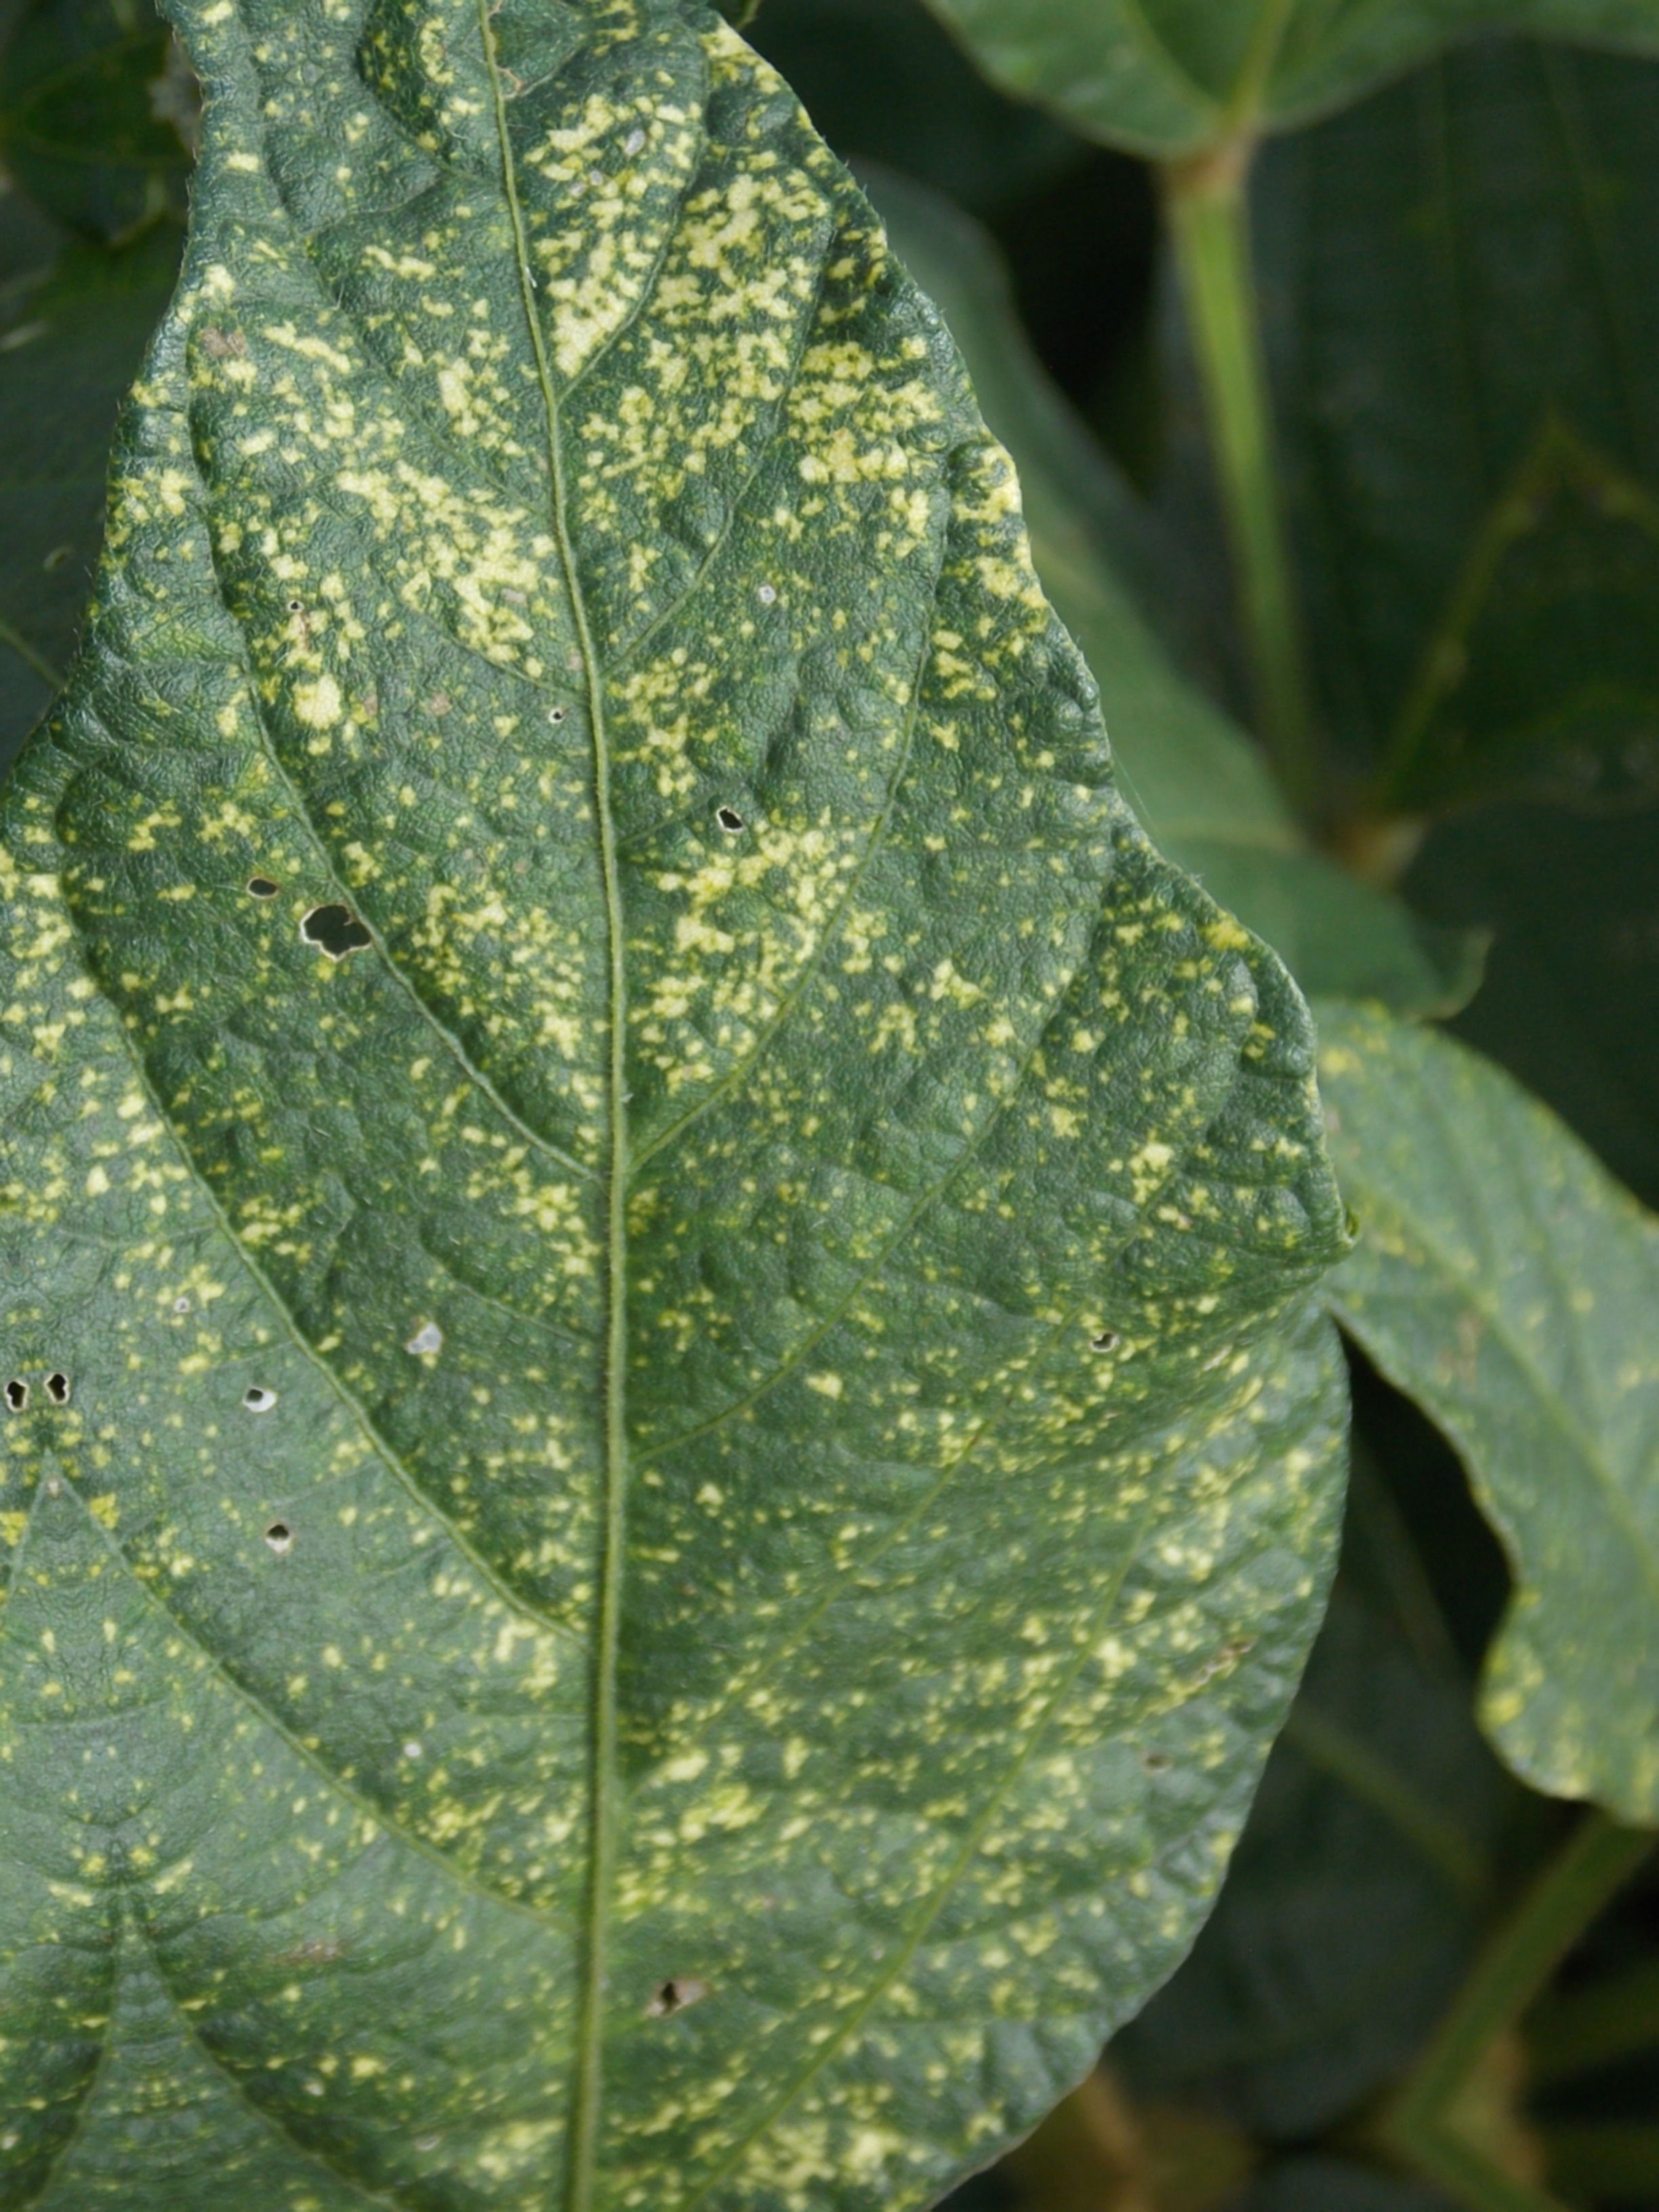
Label: Disease